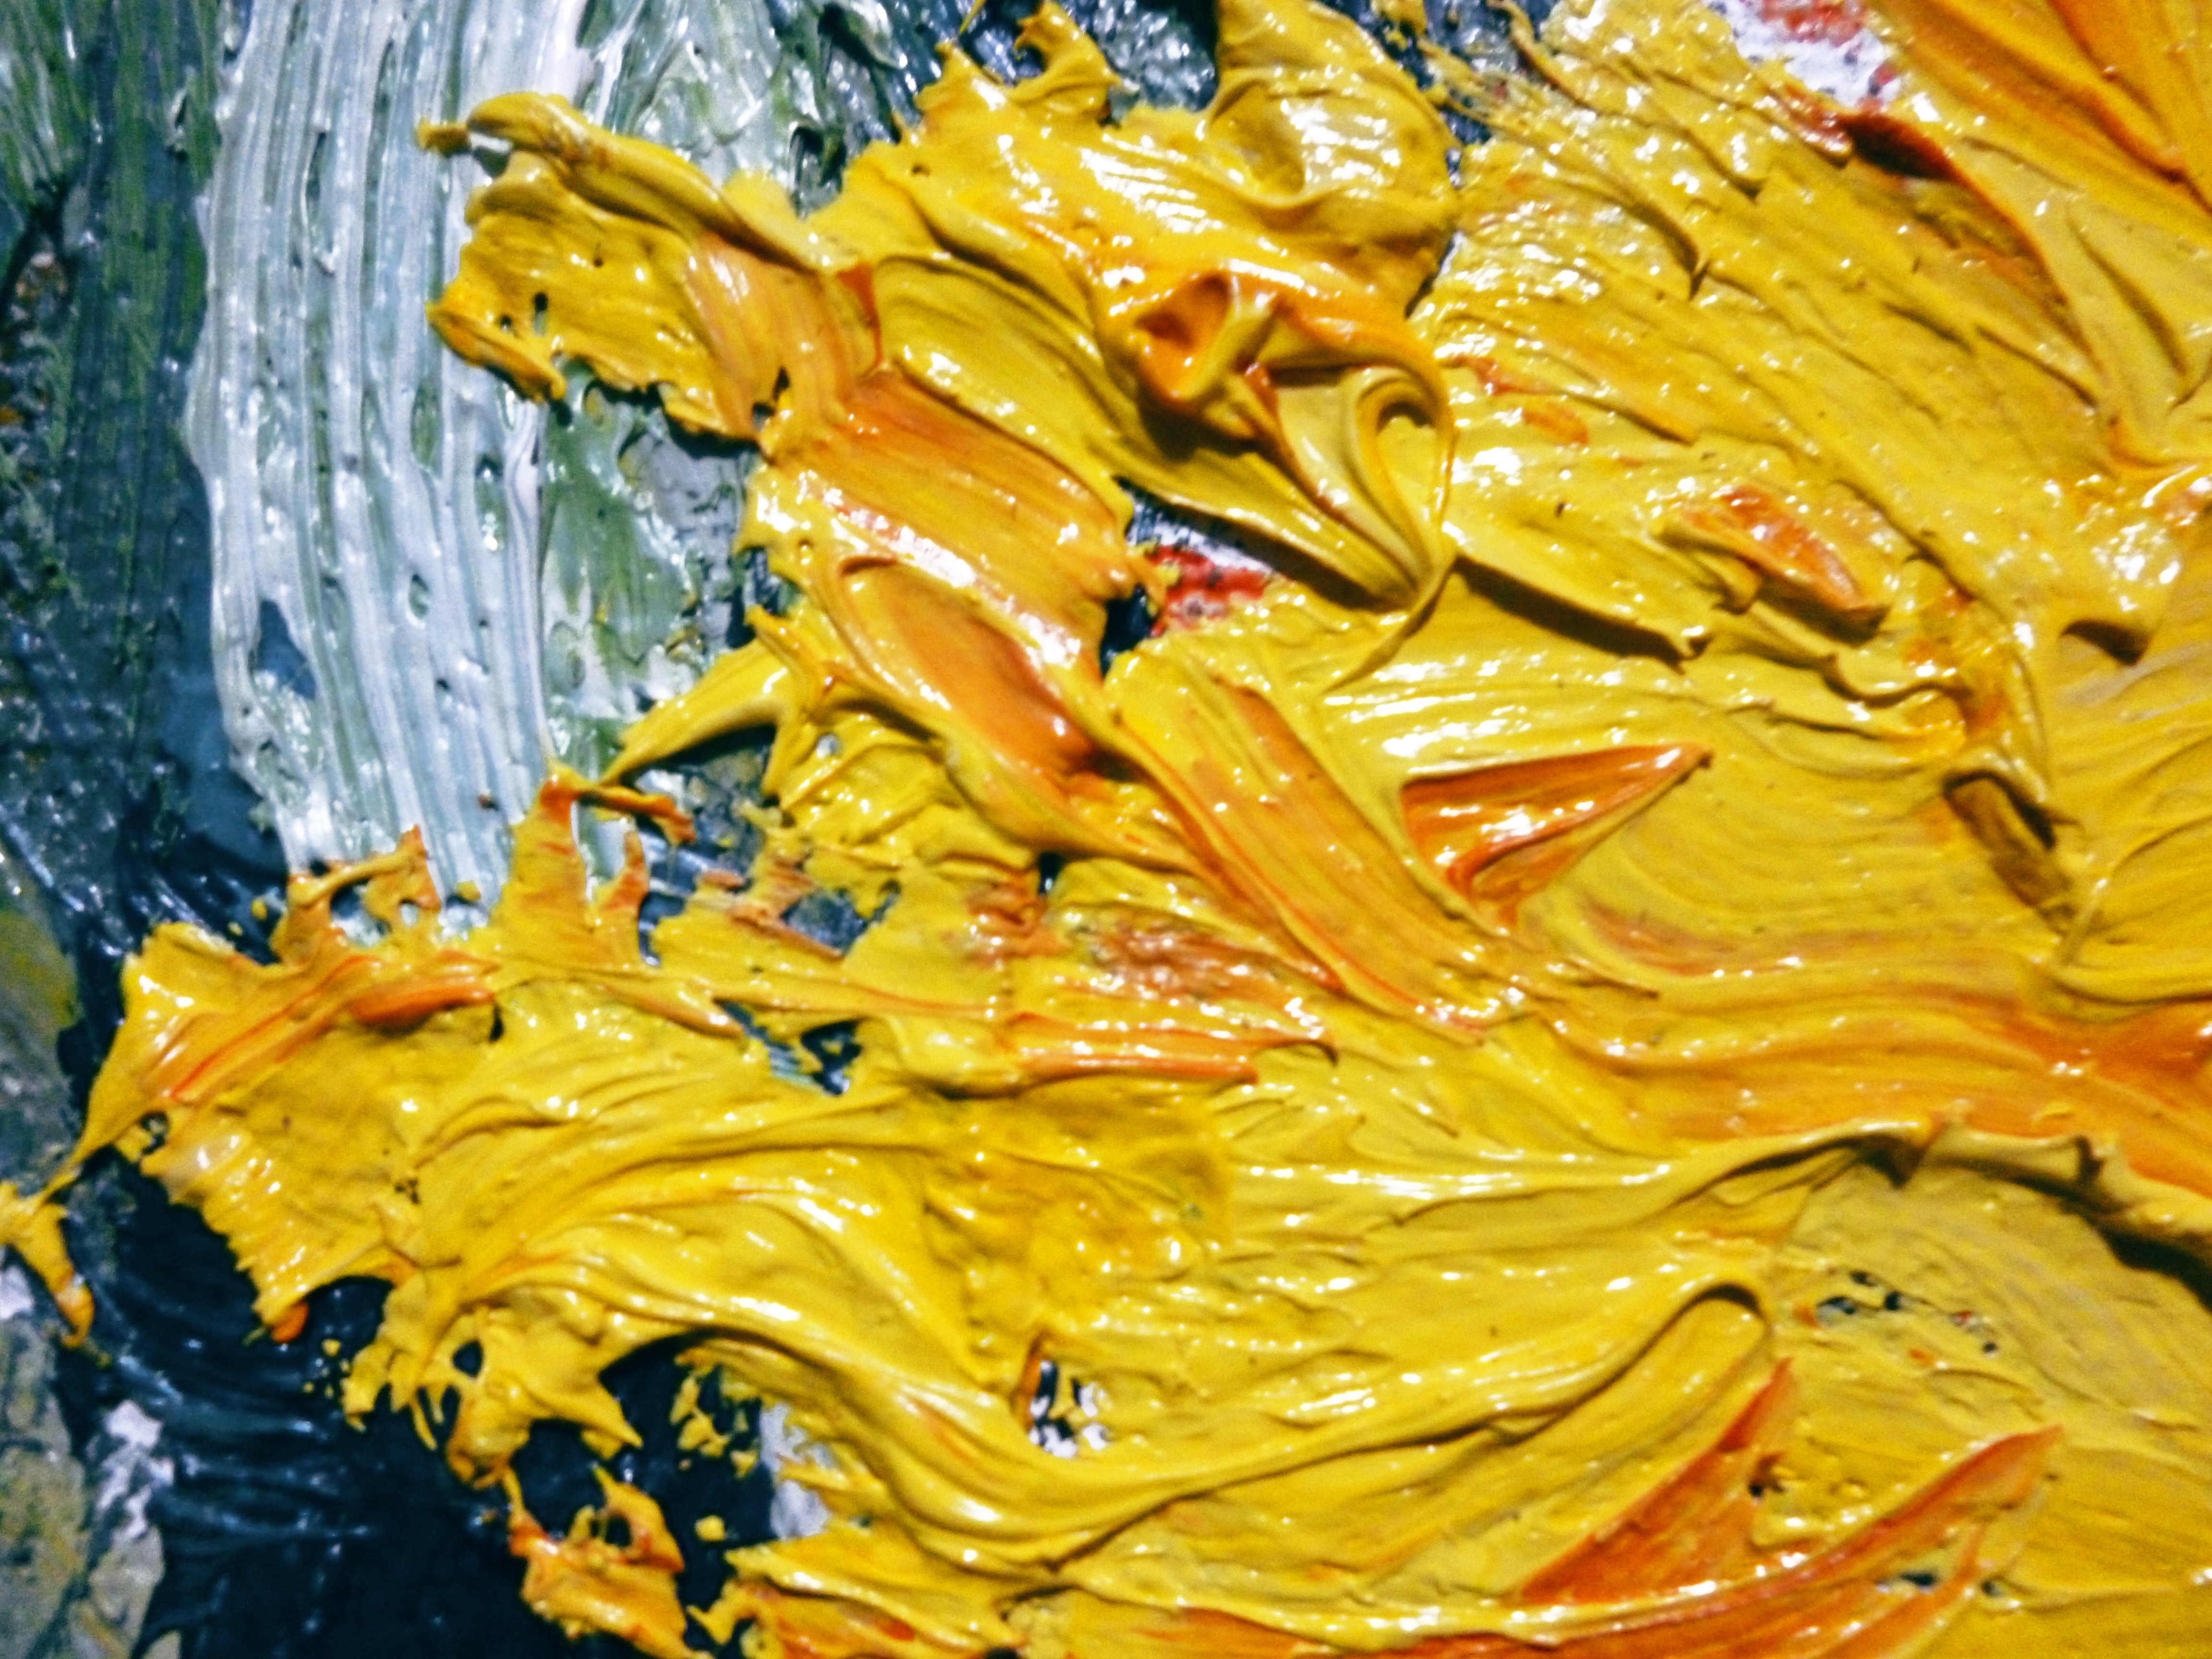
flower, dish, food, produce, yellow, cuisine, artwork, sunflower, painting, close up, art, oil, canvas, oil painting, junk food, oil canvas